Brother Cane

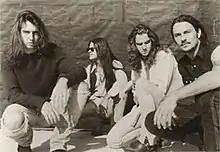
Brother Cane in 1993

Brother Cane is an American rock band that released three albums in the 1990s. Formed in Alabama in 1990 by singer and guitarist Damon Johnson and bassist Glenn Maxey, the line-up was completed by guitarist Roman Glick and drummer Scott Collier. The band's self-titled debut album was released in 1993, and after some line-up changes, this was followed by "Seeds" in 1995, and "Wishpool" in 1998. Brother Cane disbanded thereafter, but reformed in 2005, again in 2011, and became active again from 2022.